Judgment Day (2000)

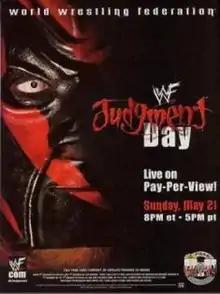
Promotional poster featuring Kane

The 2000 Judgment Day was the second Judgment Day professional wrestling pay-per-view (PPV) event produced by the World Wrestling Federation (WWF, now WWE). It took place on May 21, 2000, at Freedom Hall in Louisville, Kentucky. The inaugural was an In Your House event held in October 1998. As a result of Owen Hart's death at Over the Edge in May 1999, Judgment Day was reinstated to replace Over the Edge in 2000 and was rebranded as an annual WWF pay-per-view event.